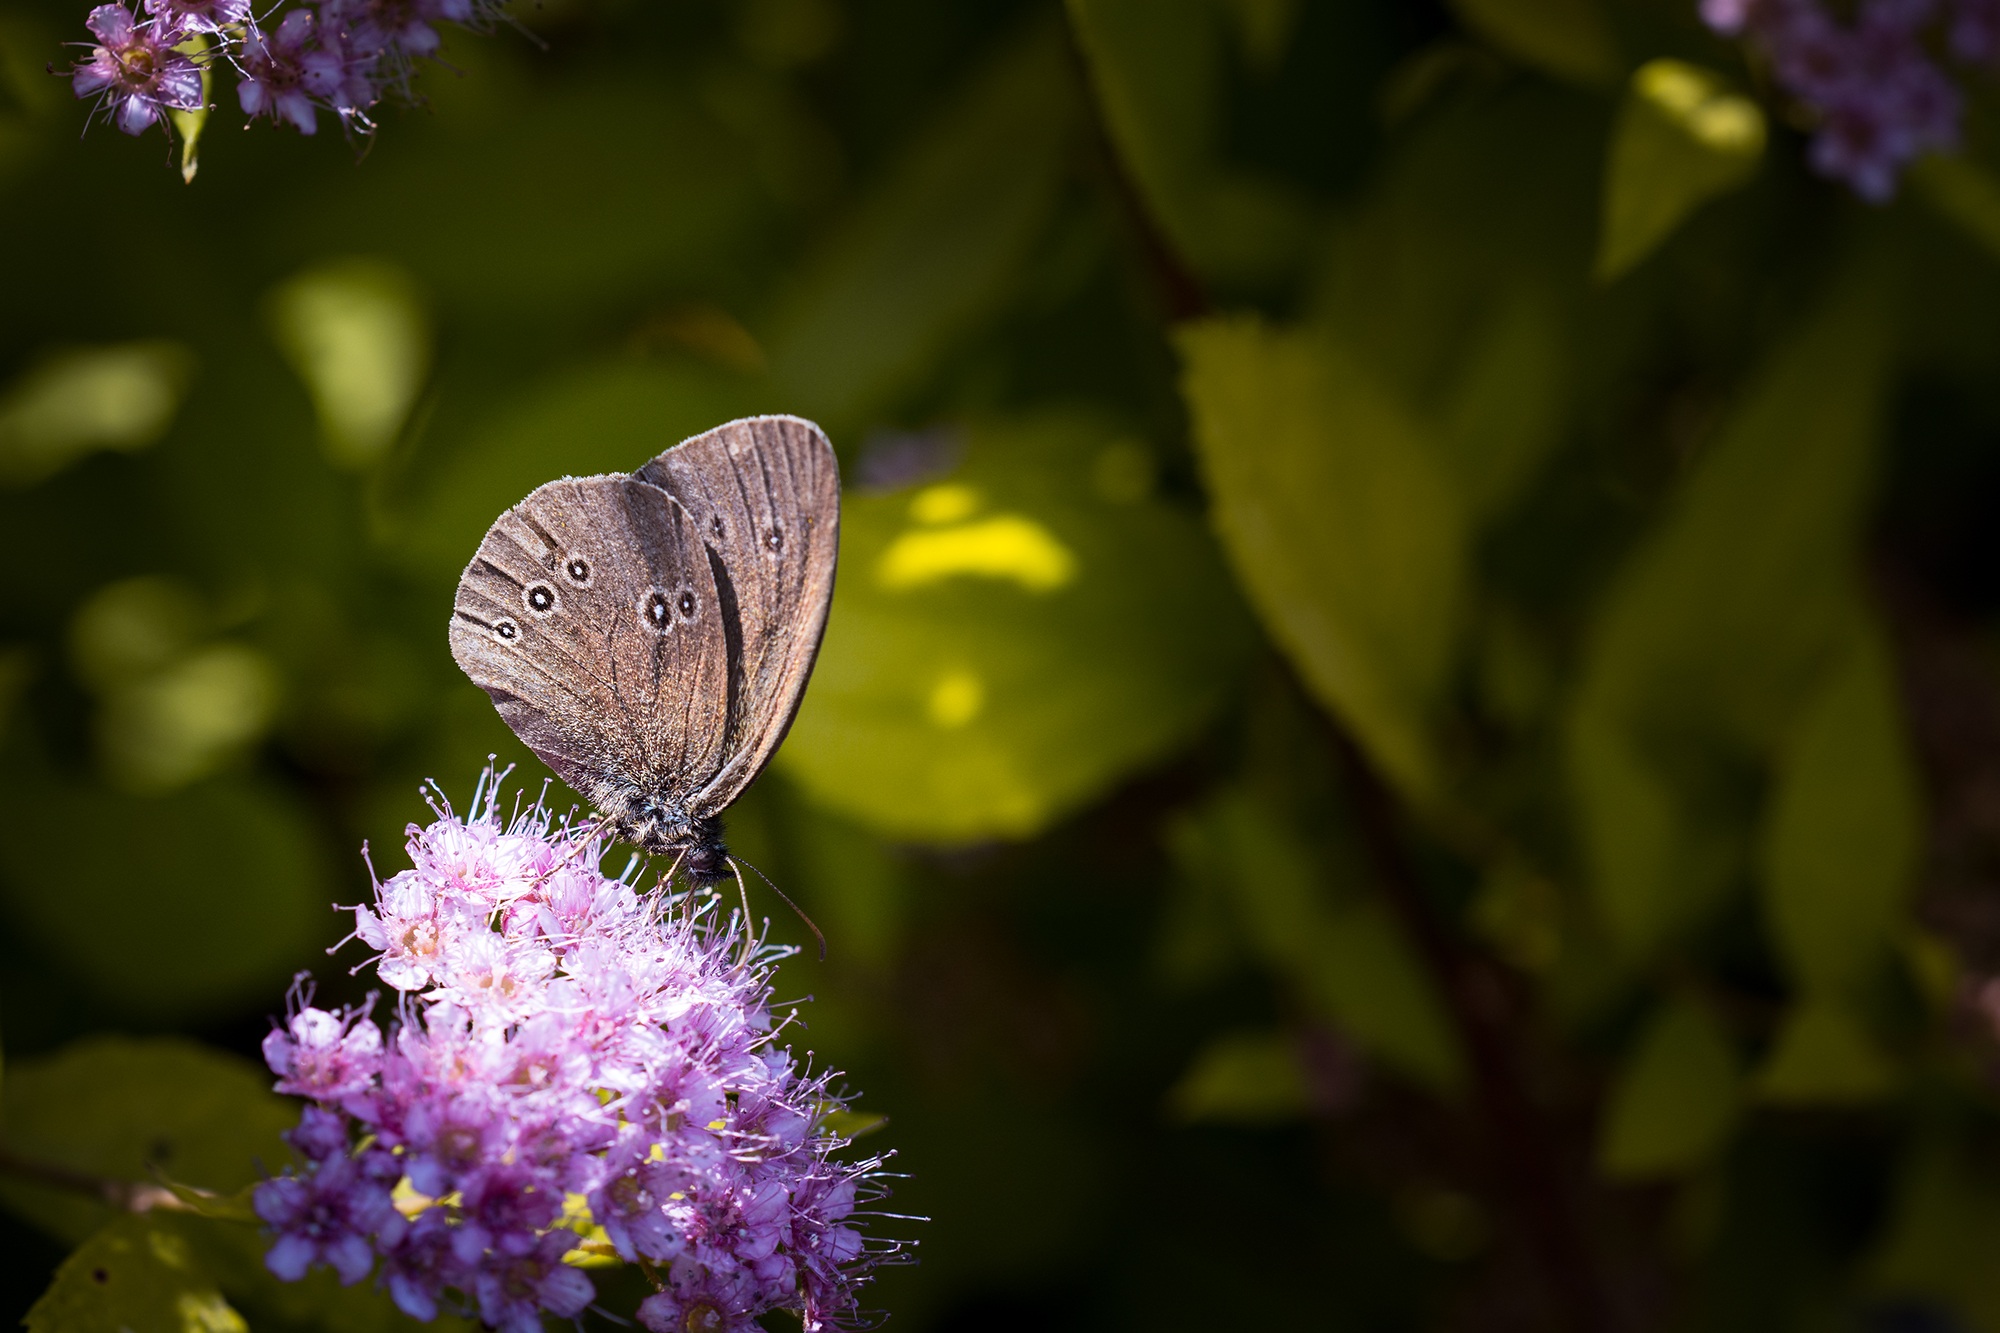
nature, branch, blossom, plant, photography, leaf, flower, petal, bloom, summer, green, insect, botany, butterfly, garden, close, flora, fauna, invertebrate, wildflower, close up, negative space, nectar, flight insect, text freedom, copy space, macro photography, in the garden, summer lilac, edelfalter, pollinator, landed, chimney sweep, aphantopus hyperantus, brown forest bird, moths and butterflies